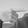
ASL letter: G